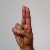
The image shows a hand gesture representing the letter 'U' in Indian Sign Language.